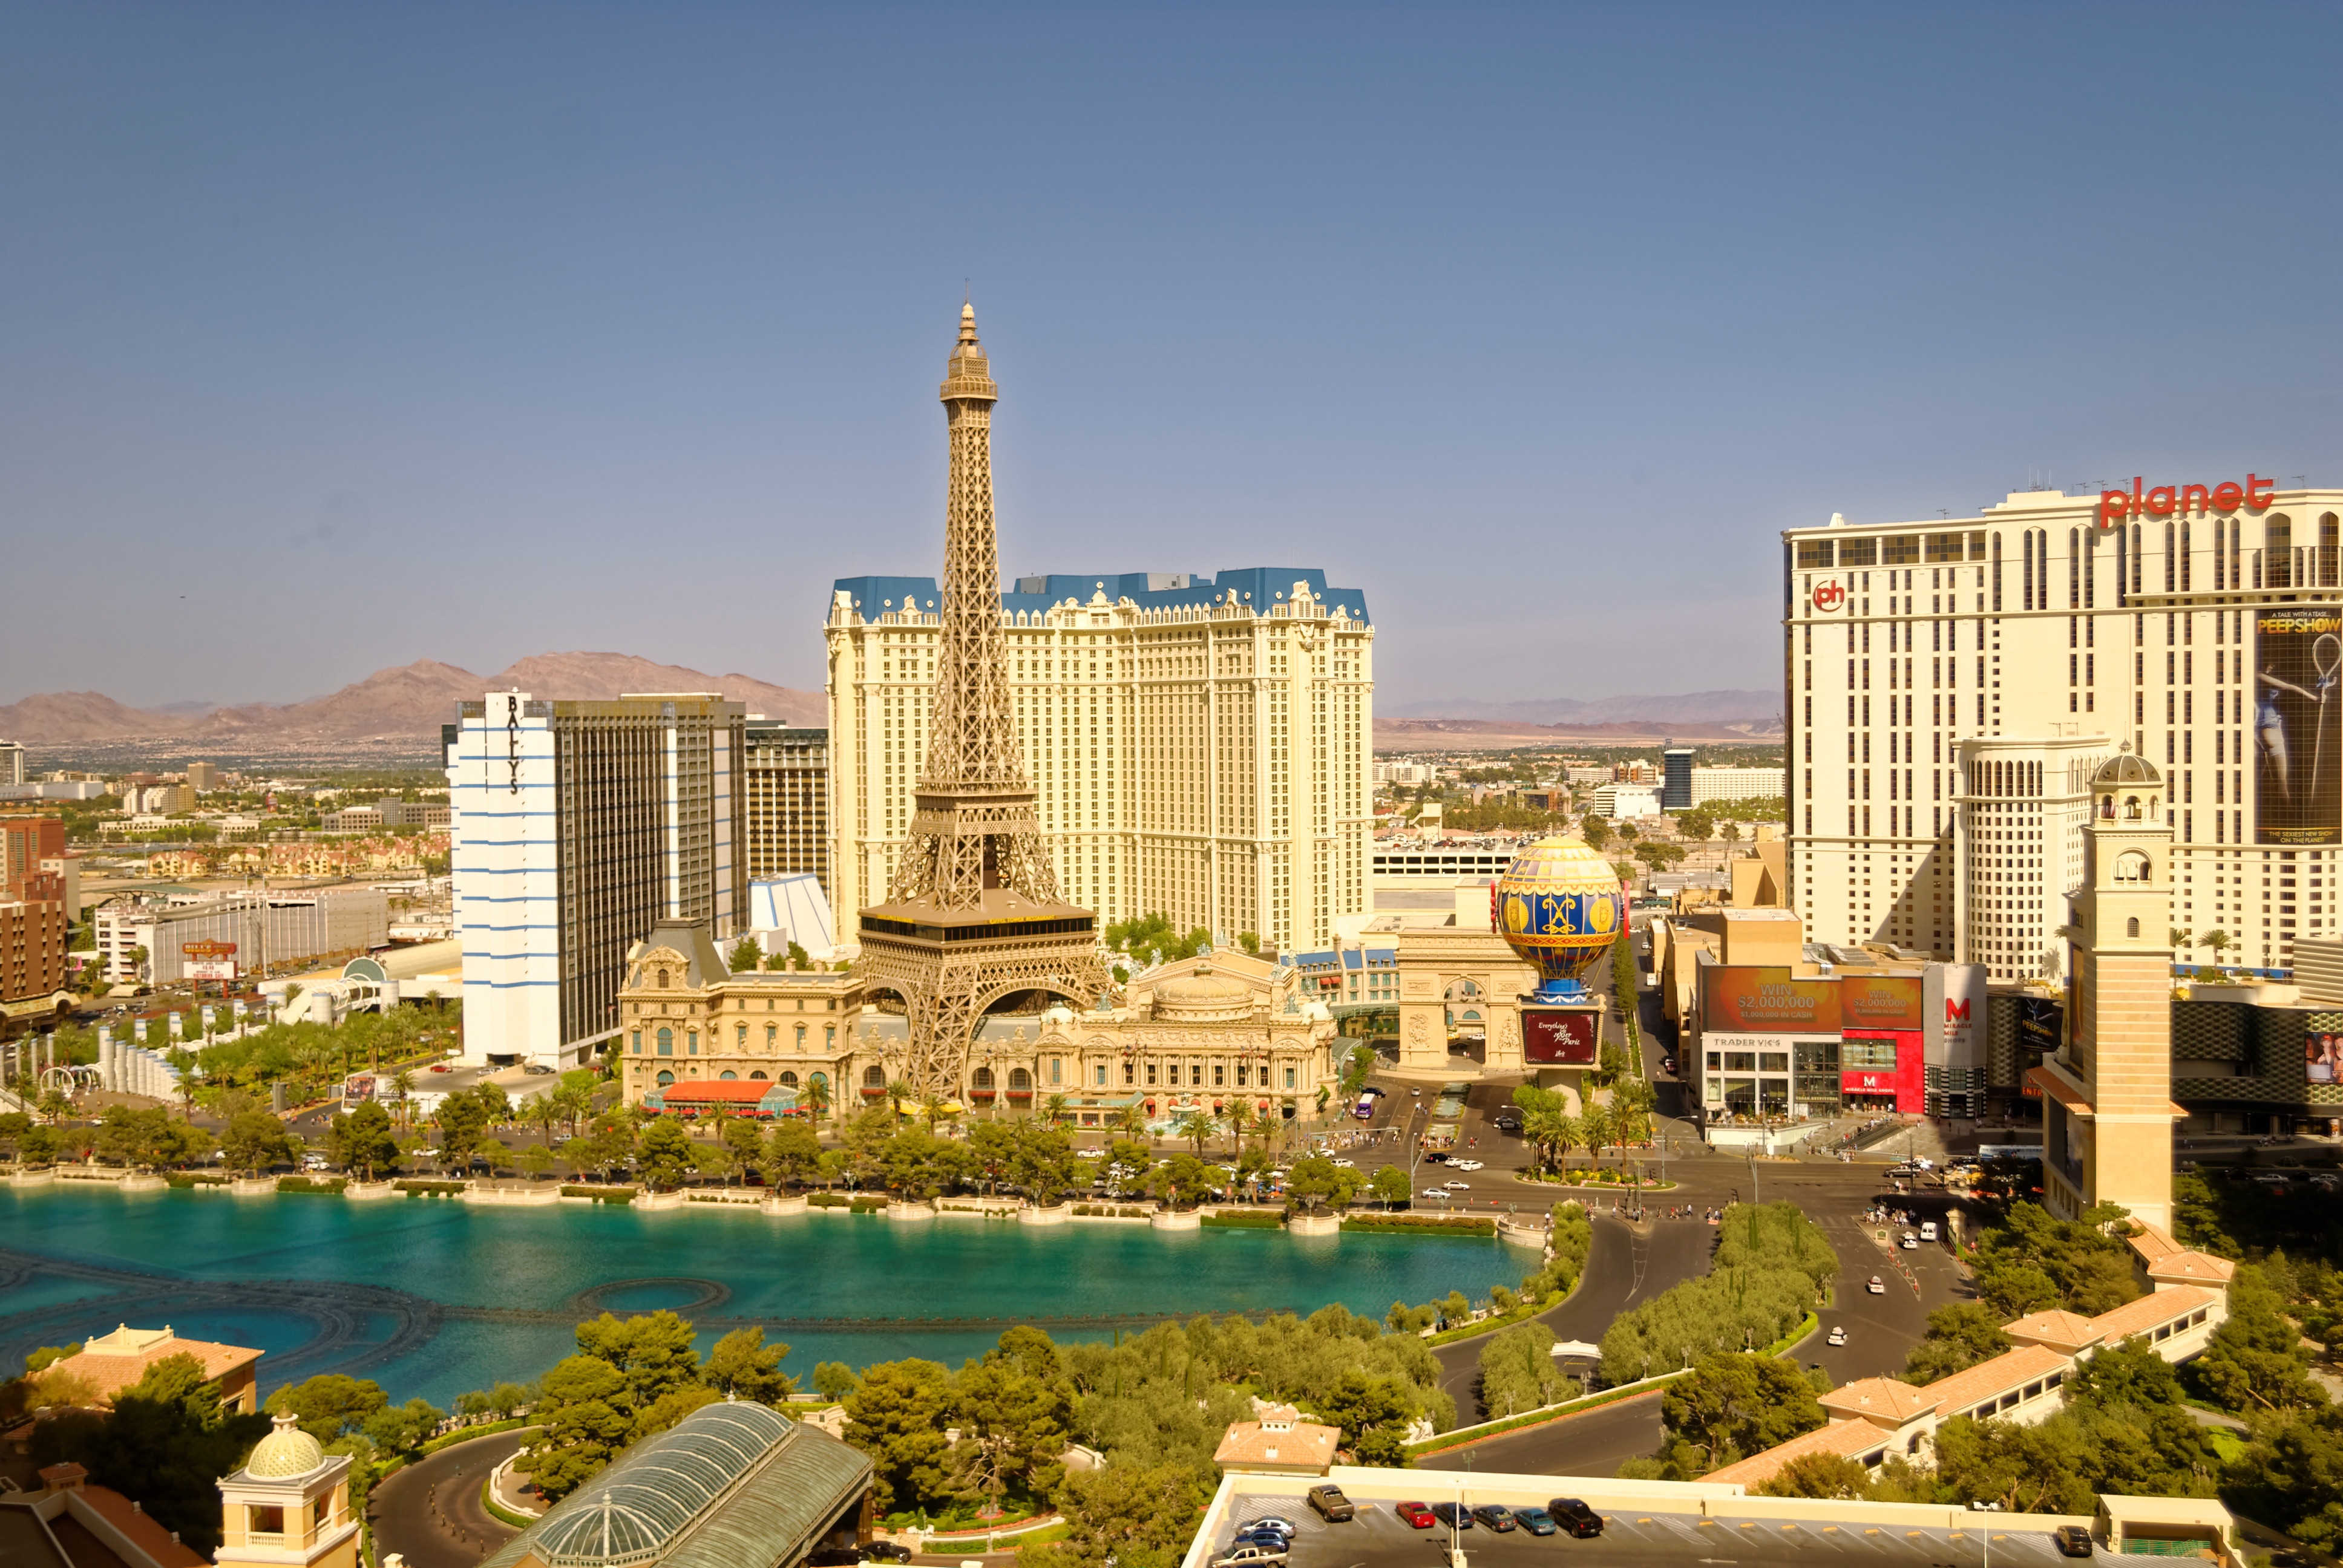
skyline, city, skyscraper, cityscape, downtown, tower, plaza, usa, landmark, tourism, leisure, tower block, gamble, fun, hotel, resort, vegas, nevada, casino, gambling, gaming, entertainment, strip, fabulous, metropolis, condominium, las vegas, sin, las vegas strip, urban area, las vegas sign, human settlement, metropolitan area